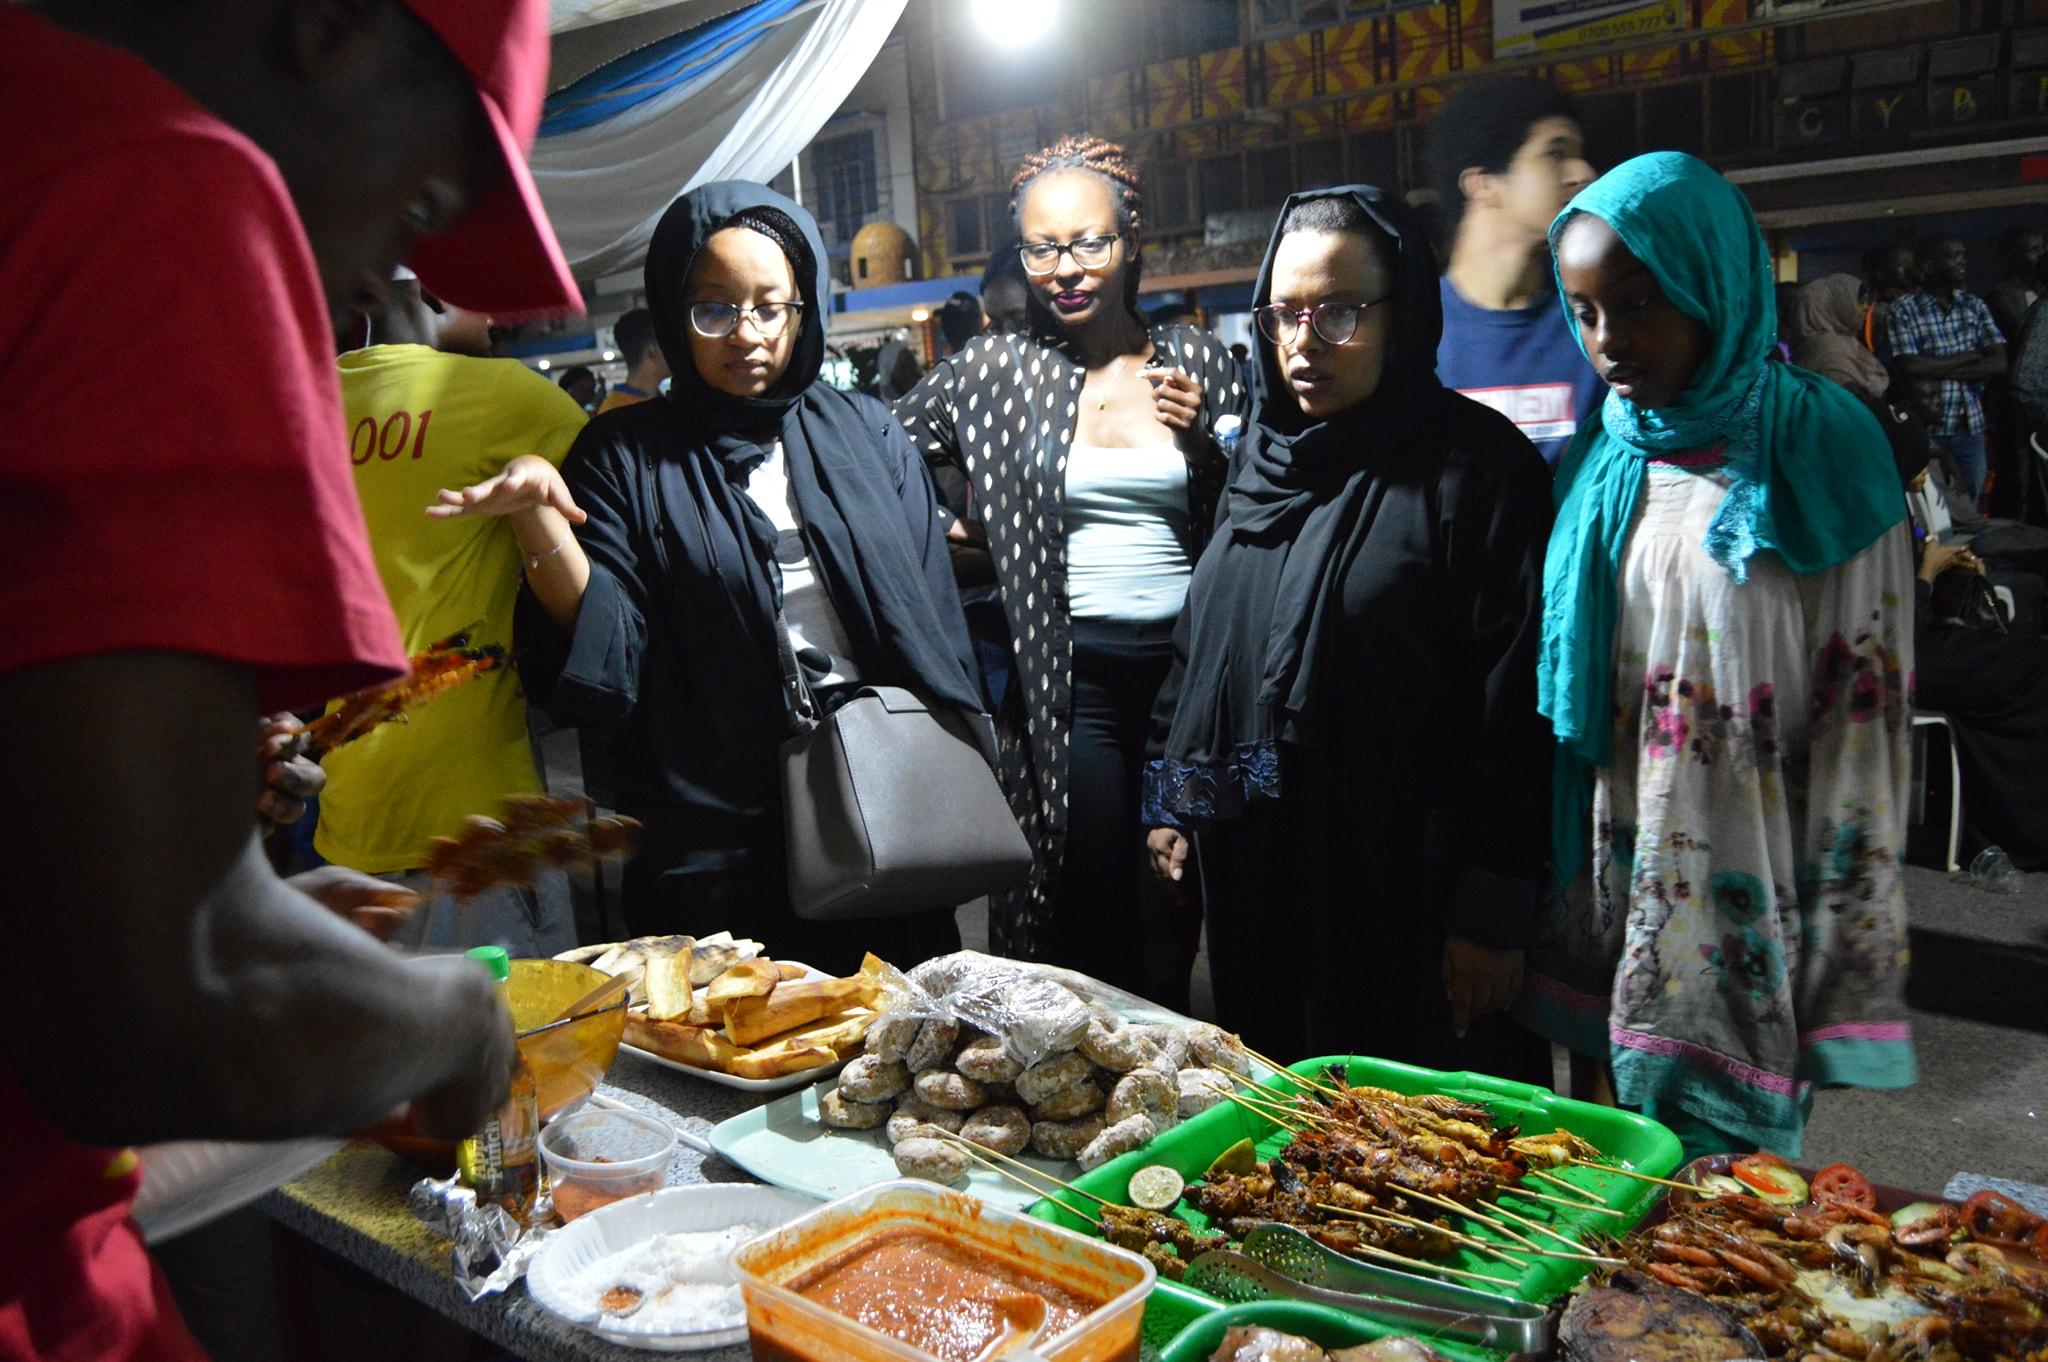
Hii ni sehemu ya uuzaji wa vyakula. Pana mishakiki na vitumbua na mihogo. Wateja watano wamepanga laini kununua bidhaa zao.